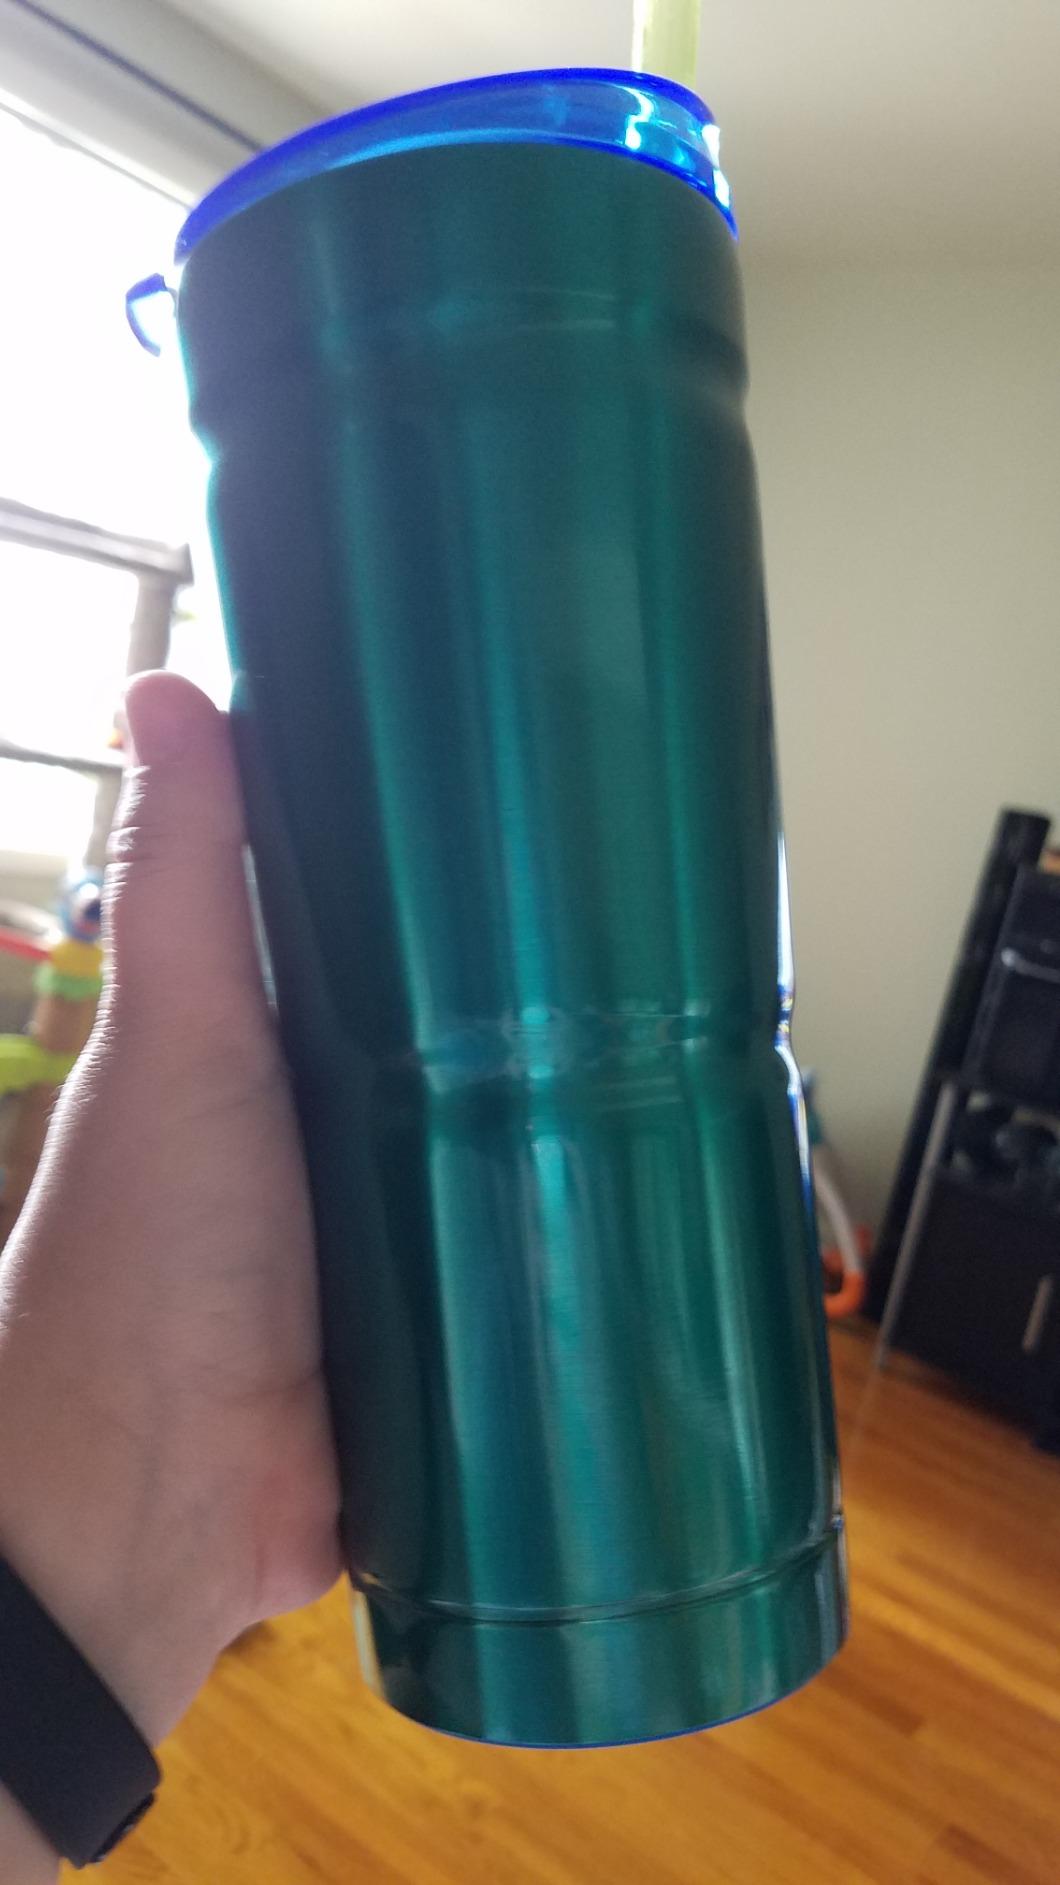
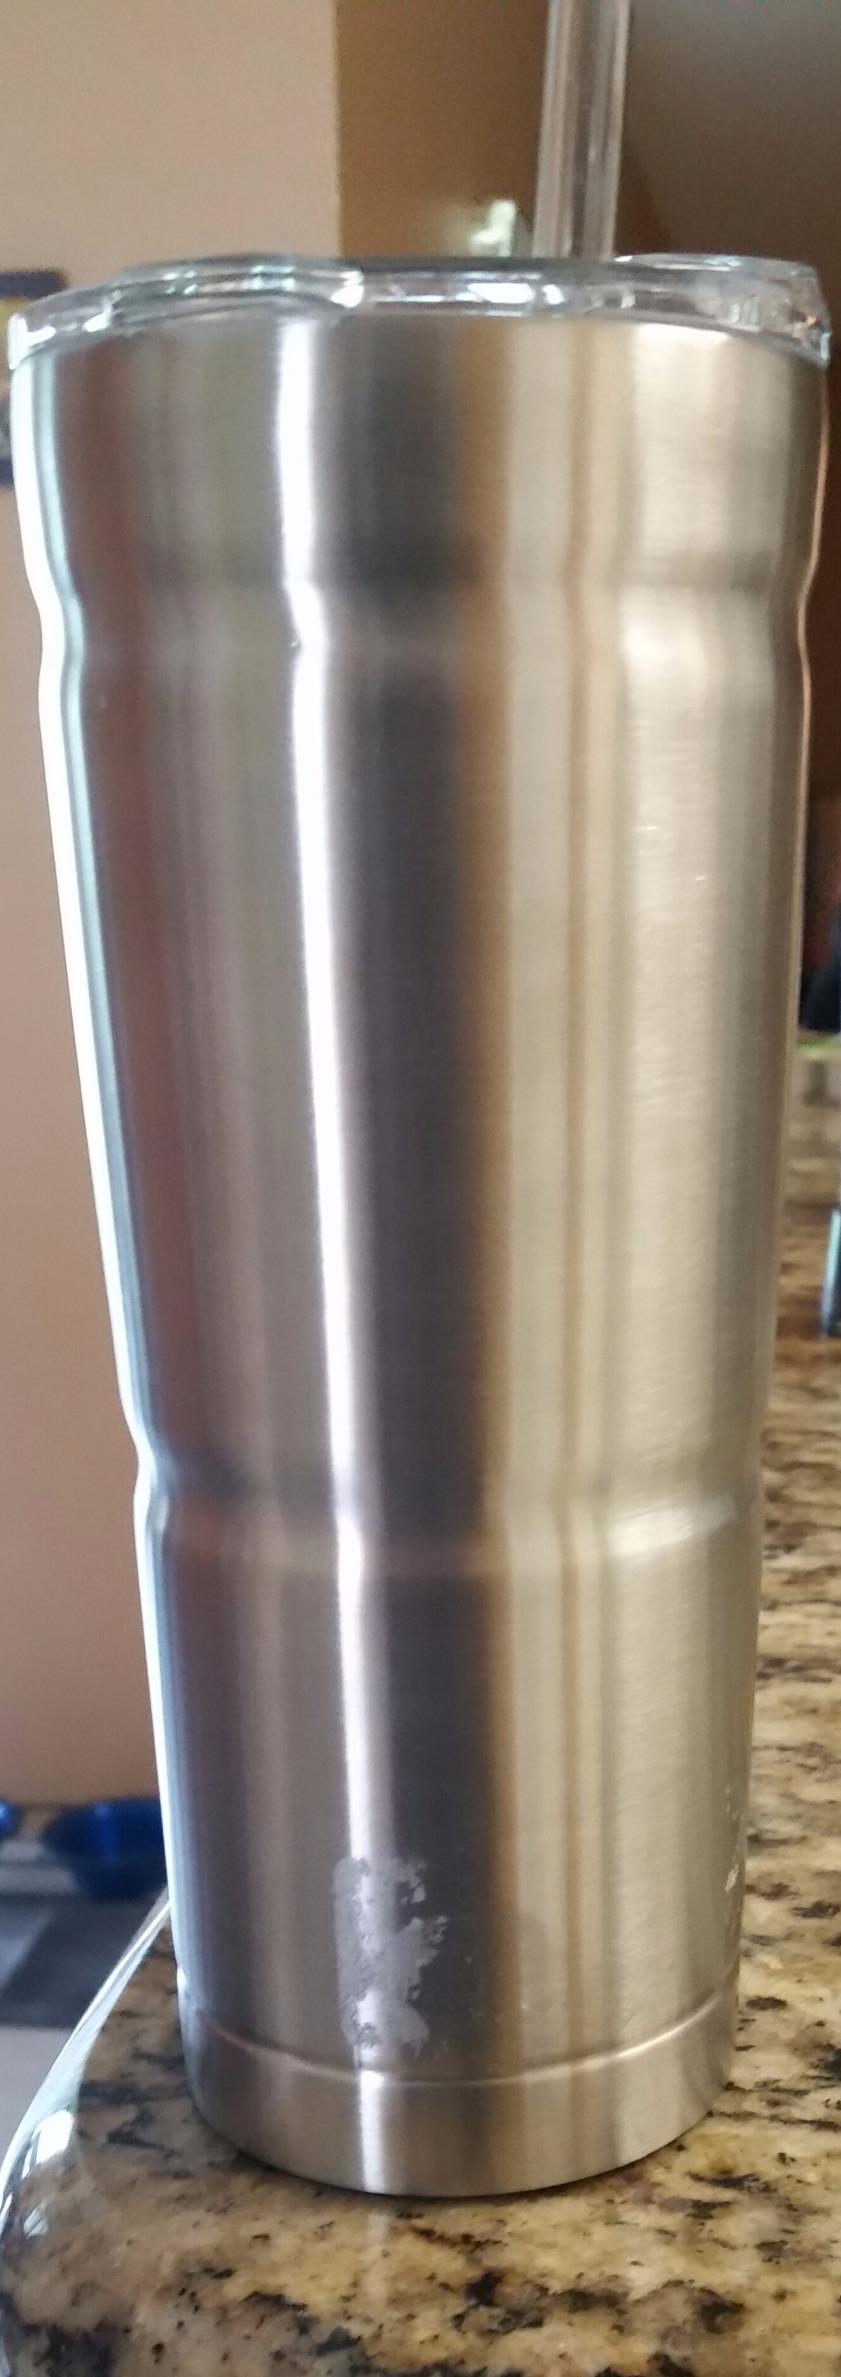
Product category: items_tea
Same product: no